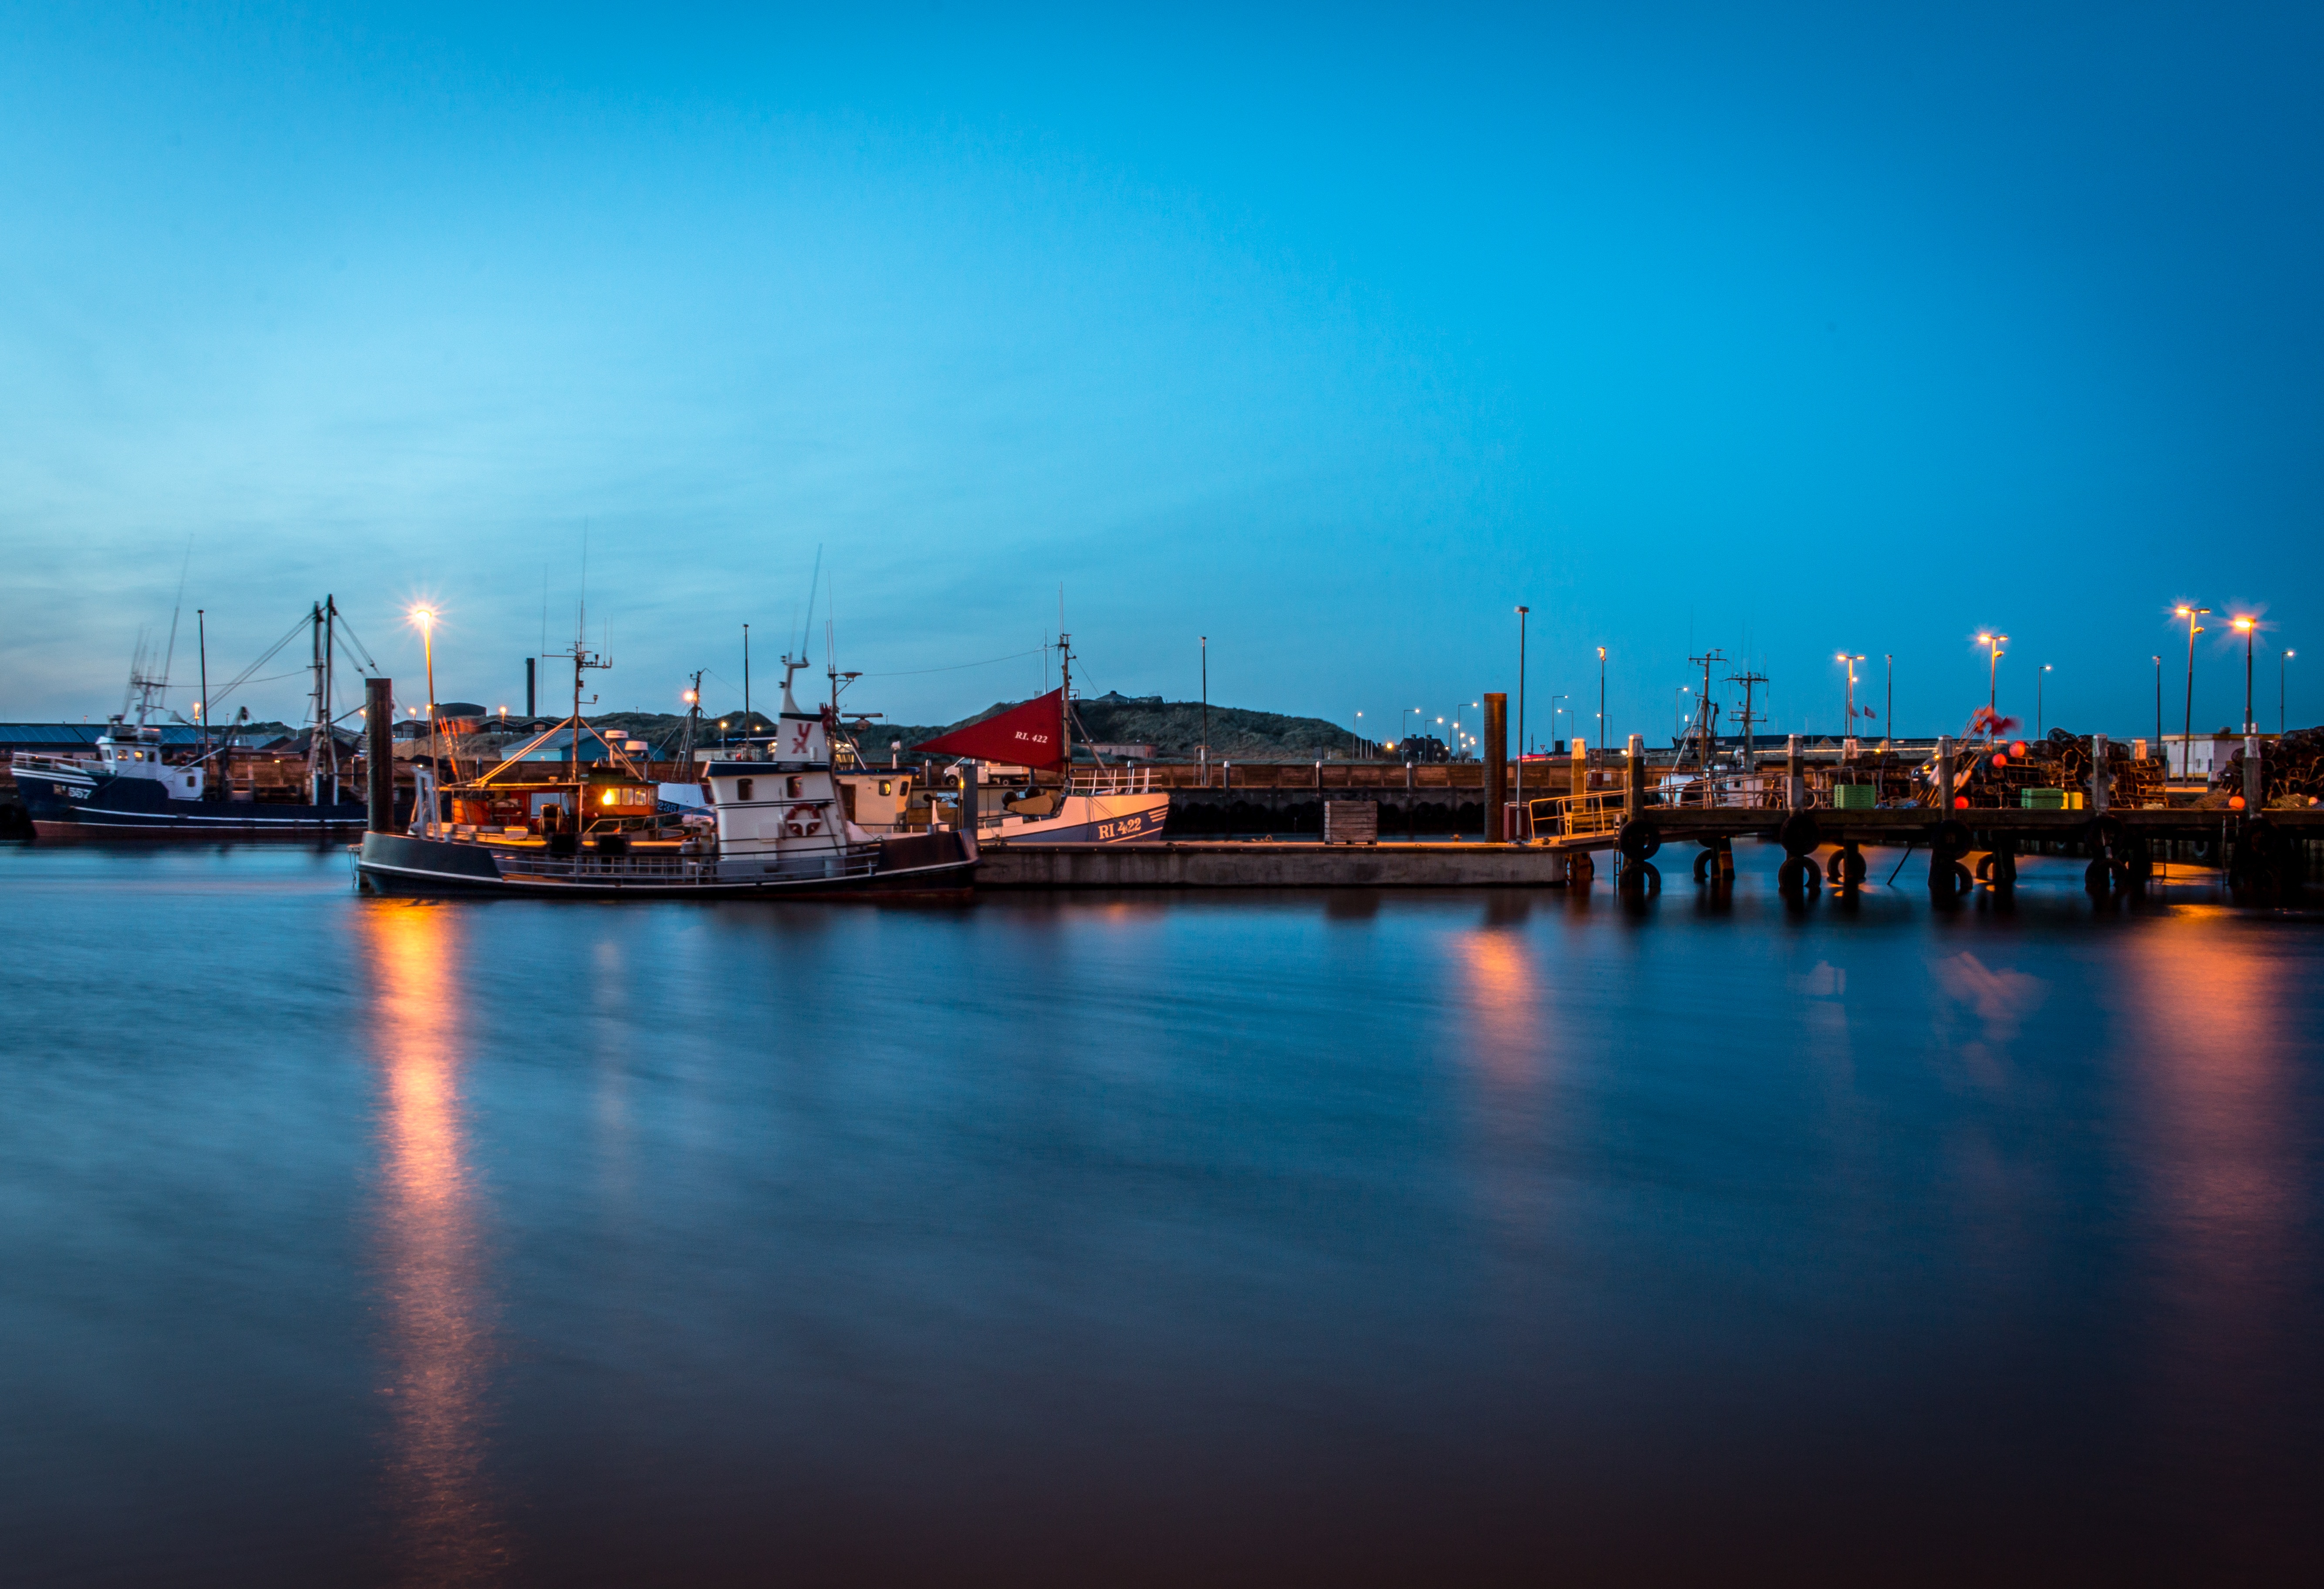
sea, water, nature, ocean, horizon, dock, skyline, night, ship, cityscape, panorama, dusk, evening, reflection, vessel, vehicle, bay, harbor, harbour, blue, marina, port, fishing boat, denmark, cutter, hvide sande